Naresuan University Hospital

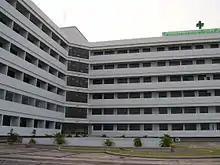
Naresuan University Hospital

After establishment of the Faculty of Medicine Naresuan University in 1994, the Royal Thai Government permitted a budget to build Medical Sciences building and Health Sciences Research Center inside Naresuan University to be a research and a teaching center of students in health sciences field. Besides the education, Health Sciences Research Center was also aimed to be the super tertiary care medical center in this region.